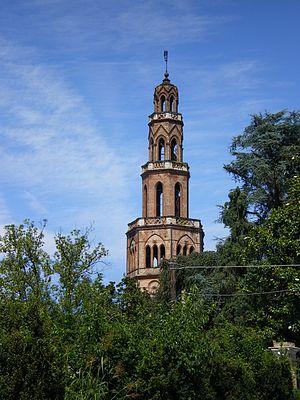
San Mauro Torinese est une ville italienne de 18 925 habitants de la ville métropolitaine de Turin, Piémont.